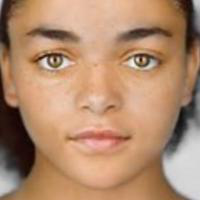
Age group: age 11-20